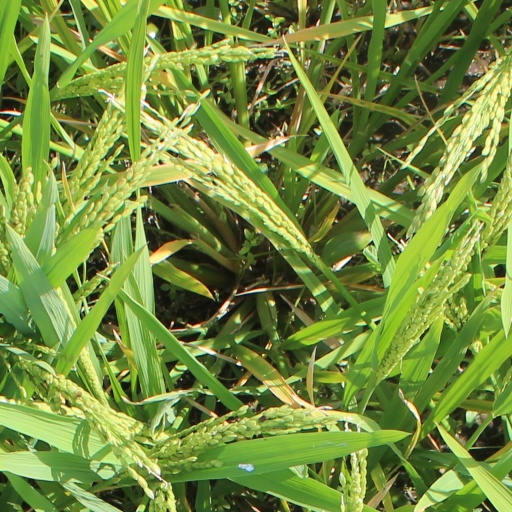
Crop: rice